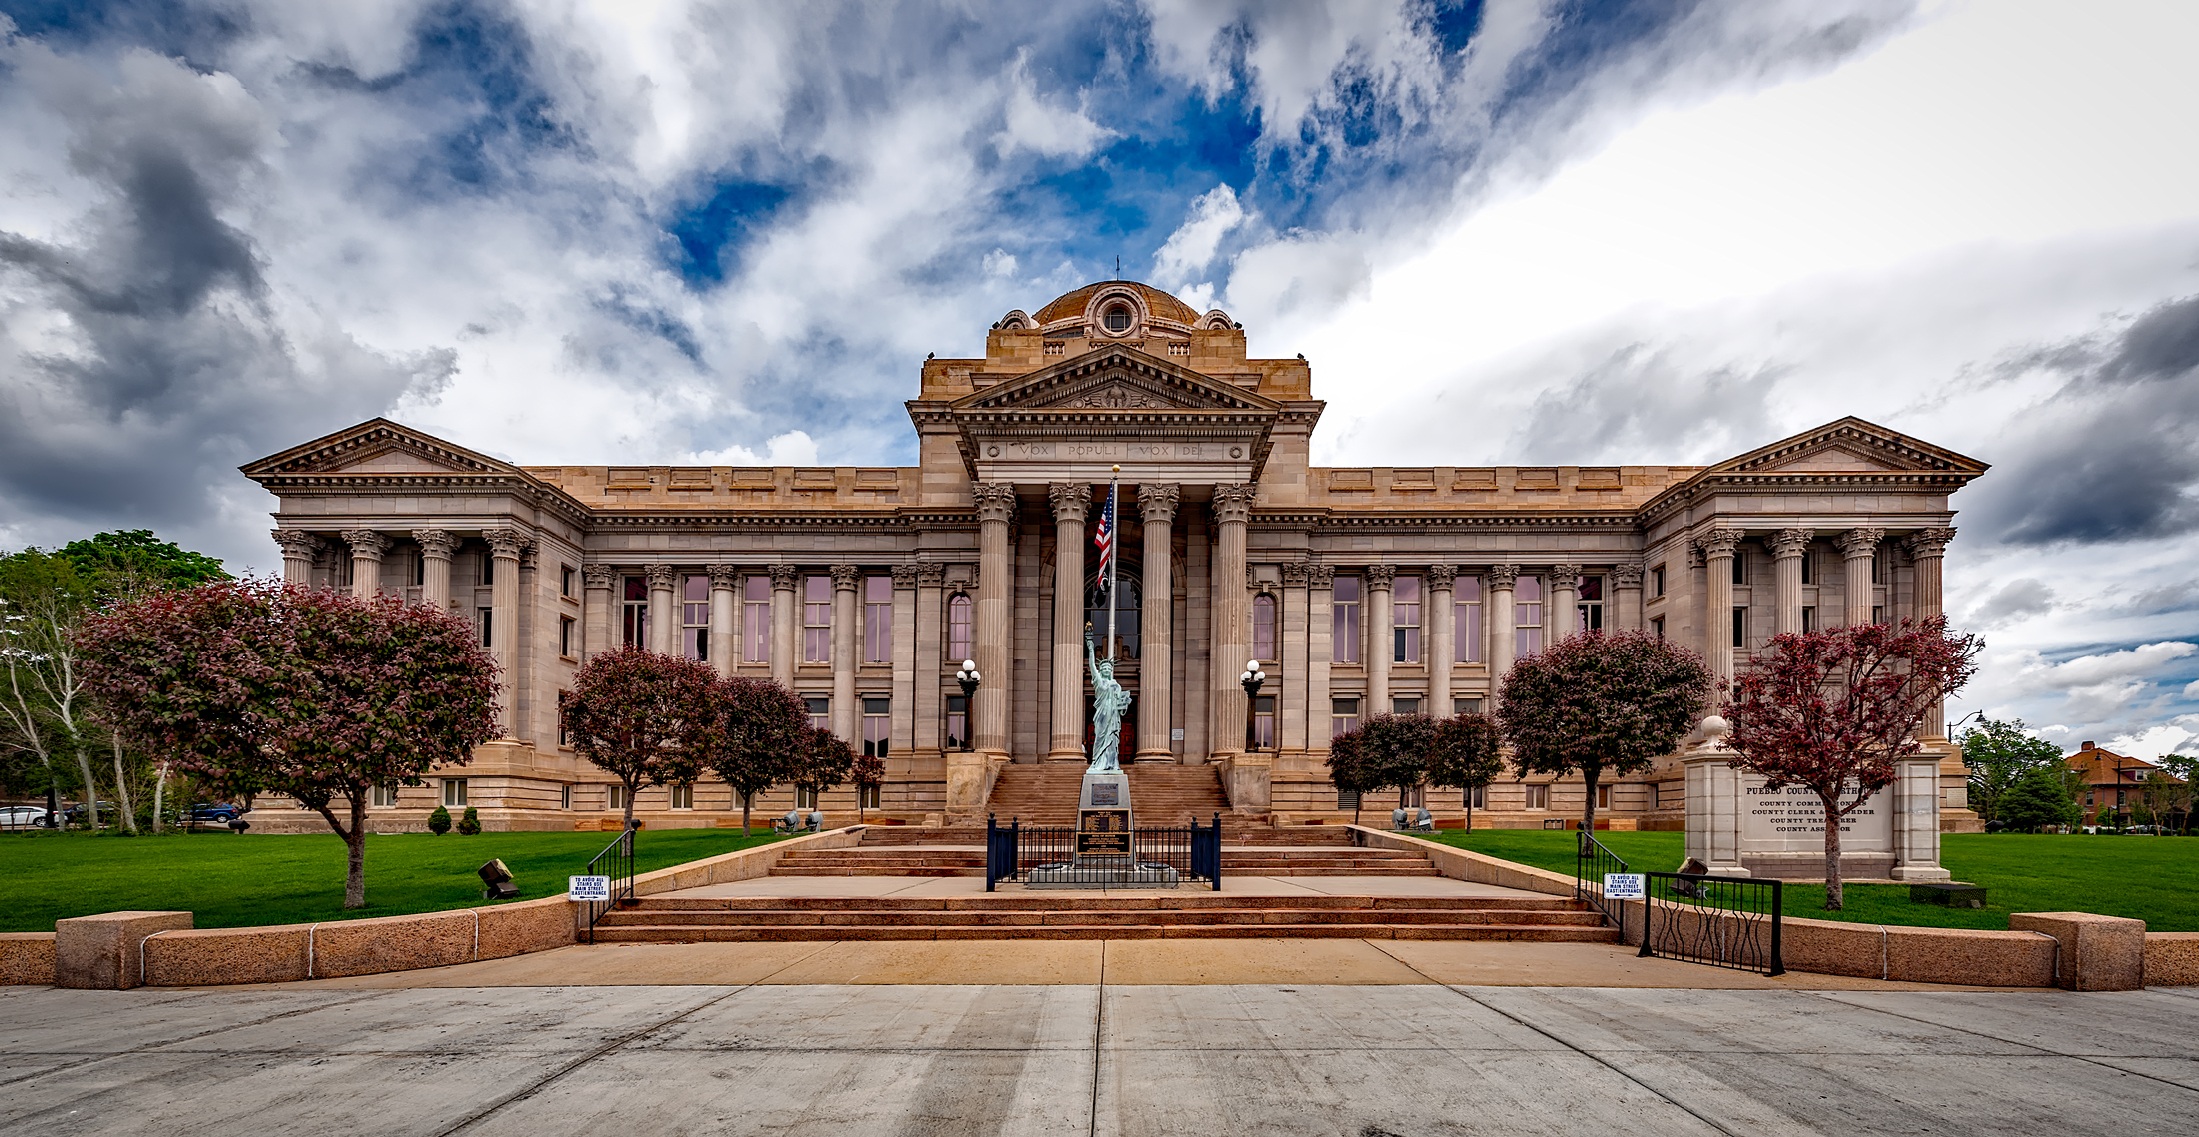
architecture, sky, mansion, house, building, palace, old, city, home, urban, landmark, facade, historic, hdr, clouds, justice, colorado, pueblo, law, estate, courthouse, judicial